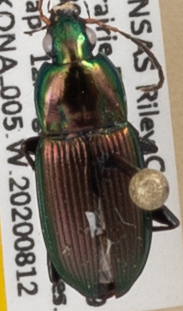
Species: Poecilus chalcites
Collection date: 2020-08-12
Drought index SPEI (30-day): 1.01
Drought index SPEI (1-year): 1.45
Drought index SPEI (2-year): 2.09